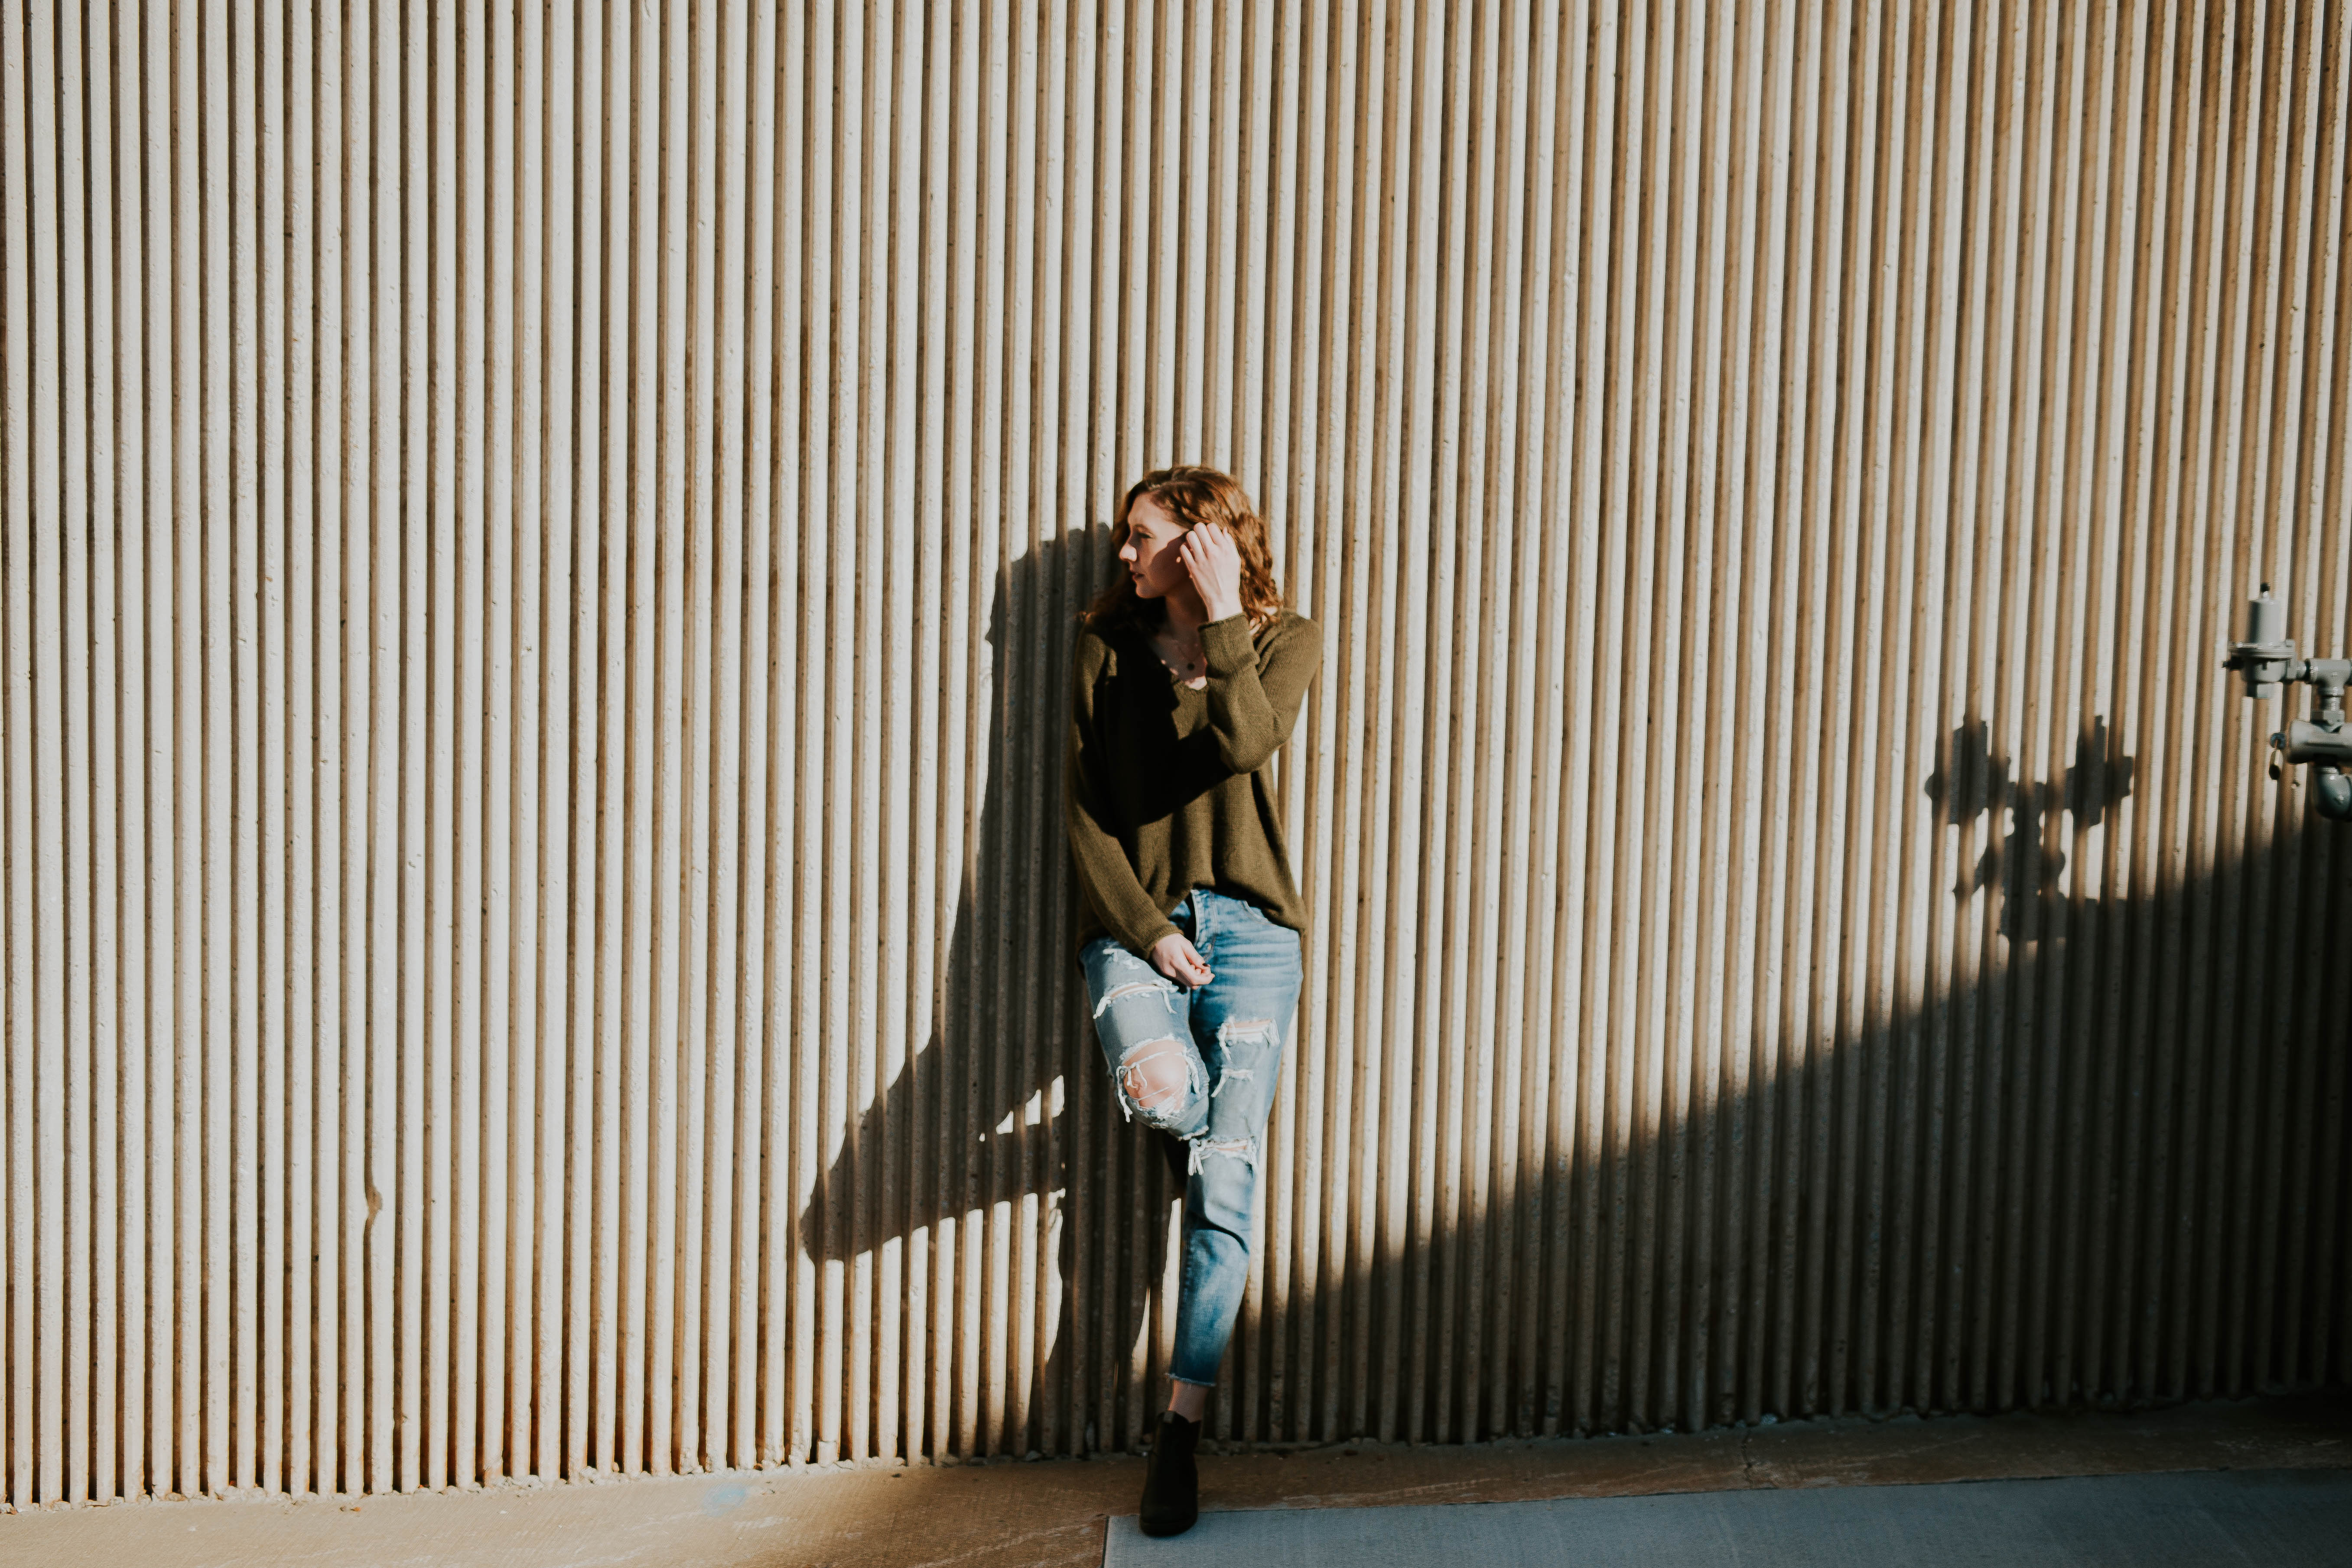
wood, woman, female, spring, shadow, blue, lady, photograph, image, ripped, window covering